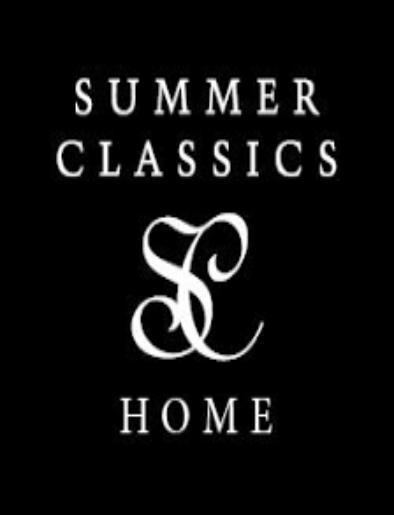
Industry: Necessities